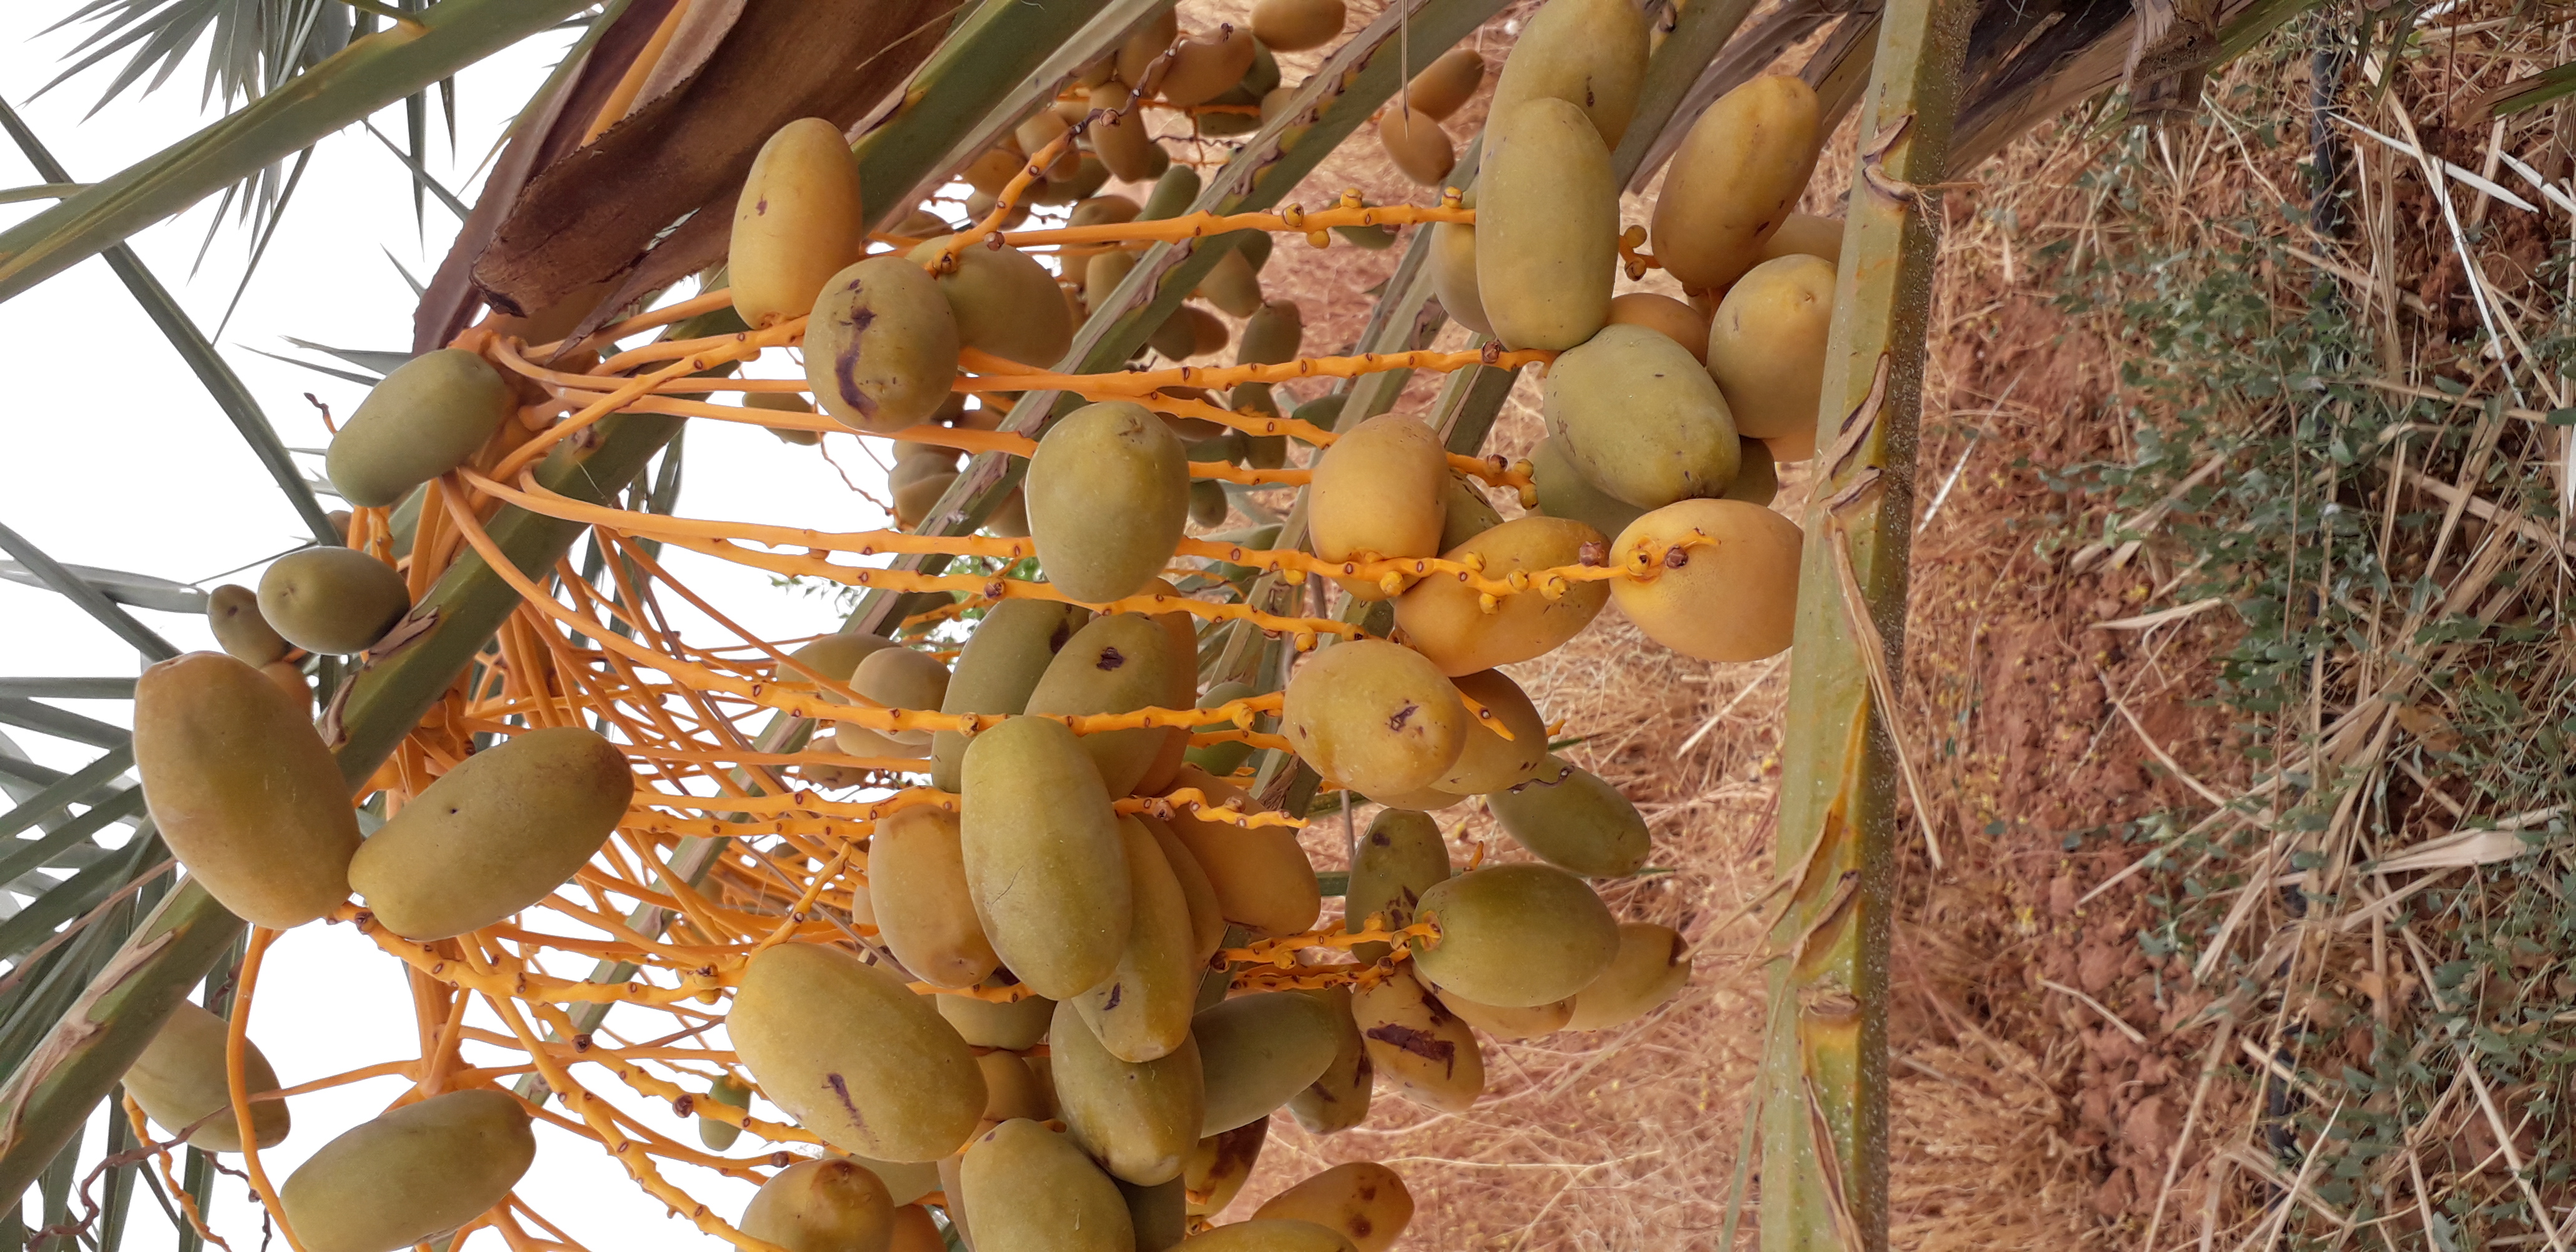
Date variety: Boumajhoul